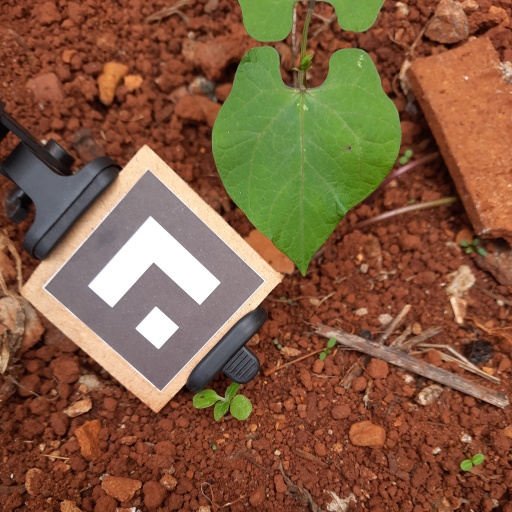
Observations: wavy surface, no eating holes, under shade